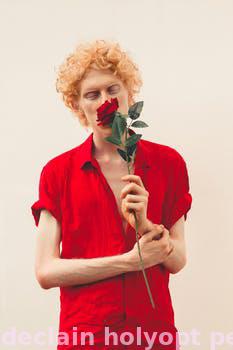
Label: Watermark